Wichita people

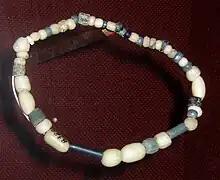
Trade beads found at a Wichita village site, , collection of the Oklahoma History Center

Historically, for much of the year, the Wichita lived in huts made of forked cedar poles covered by dry grasses. In the winter, they followed American bison (buffalo) in a seasonal hunt and lived in hunting camps. Wichita people relied heavily on bison, using all parts—for clothing, food and cooking fat, winter shelter, leather supplies, sinew, medicine, and even armor. Each spring, Wichita families settled in their villages for another season of cultivating crops. Eventually, horses played a large role in the Wichita people's lifestyle. Increased access to horses in the mid 17th century caused Wichita hunting styles and seasons to become longer and more community-oriented. The Wichita economy also focused on horticulture, root-gathering, and fruits and nuts.